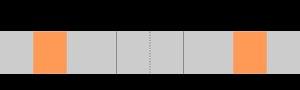
L’escrime est un sport de combat. Il s’agit de l’art de toucher un adversaire avec la pointe ou le tranchant d’une arme blanche sur les parties valables sans être touché.